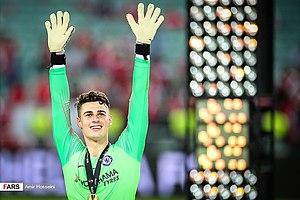
Kepa Arrizabalaga Revuelta, né le 3 octobre 1994 à Ondarroa, est un footballeur international espagnol qui évolue au poste de gardien de but à Chelsea.